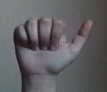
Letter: dhad